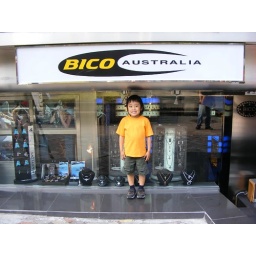
look at that doggy in the window